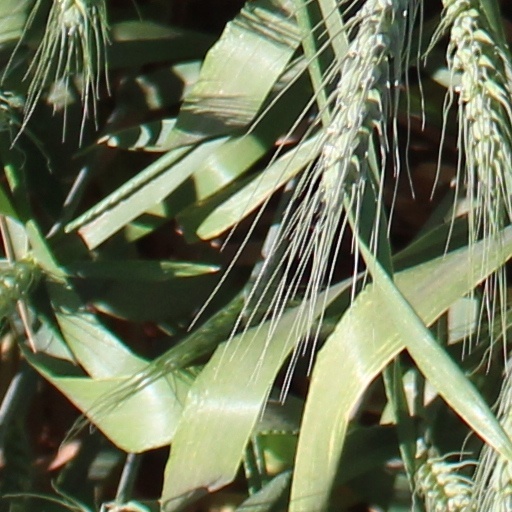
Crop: wheat